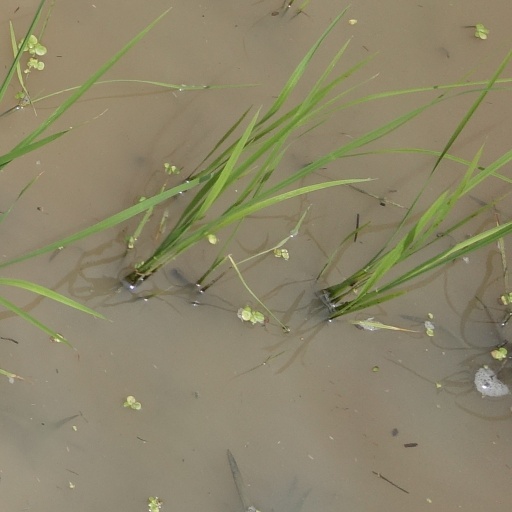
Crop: rice